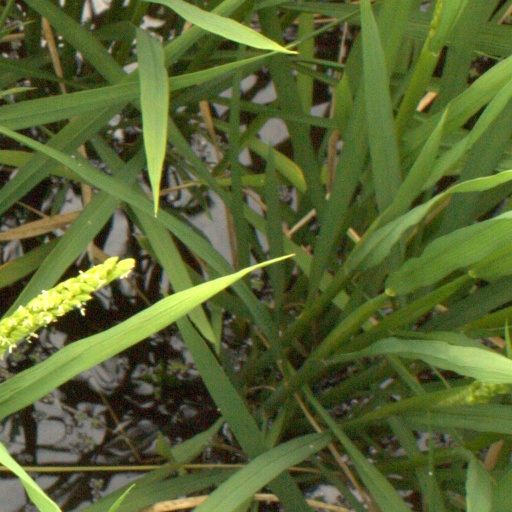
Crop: rice